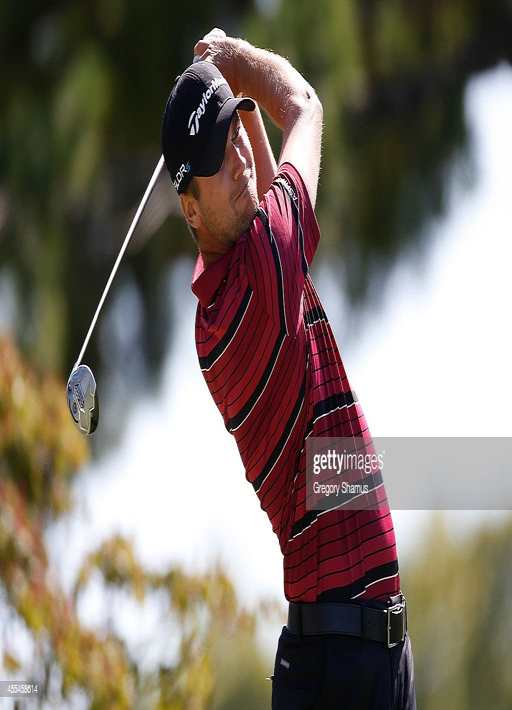
man watches his drive on the 14th hole during the final round .